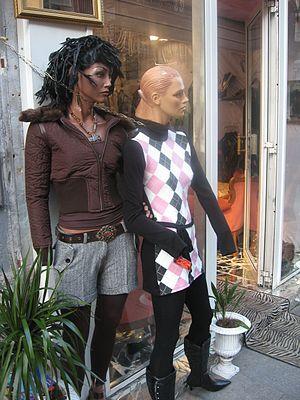
Mannequin attaché à une chaine
Un mannequin est un objet imitant la forme d'un homme ou d'une femme, voire d'un animal. Il existe de nombreux types de mannequins adaptés aux divers usages techniques.